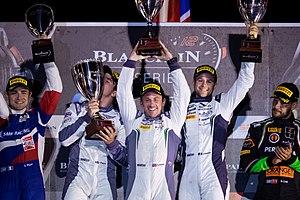
Photographie de (de gauche à droite
Jules Gounon, né le 31 décembre 1994 à Aubenas, est un pilote automobile français. Champion d'ADAC GT Masters en 2017, il remporte les 24 Heures de Spa la même année, et devient le premier Français à s'imposer sur les 12 Heures de Bathurst en 2020. Il est pilote officiel Bentley depuis 2018, dans le cadre du GT World Challenge Europe et de l'Intercontinental GT Challenge. Il remporte les 1 000 kilomètres du Castellet en 2019 et participe à ses premières 24 Heures du Mans la même année.